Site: brandenburg
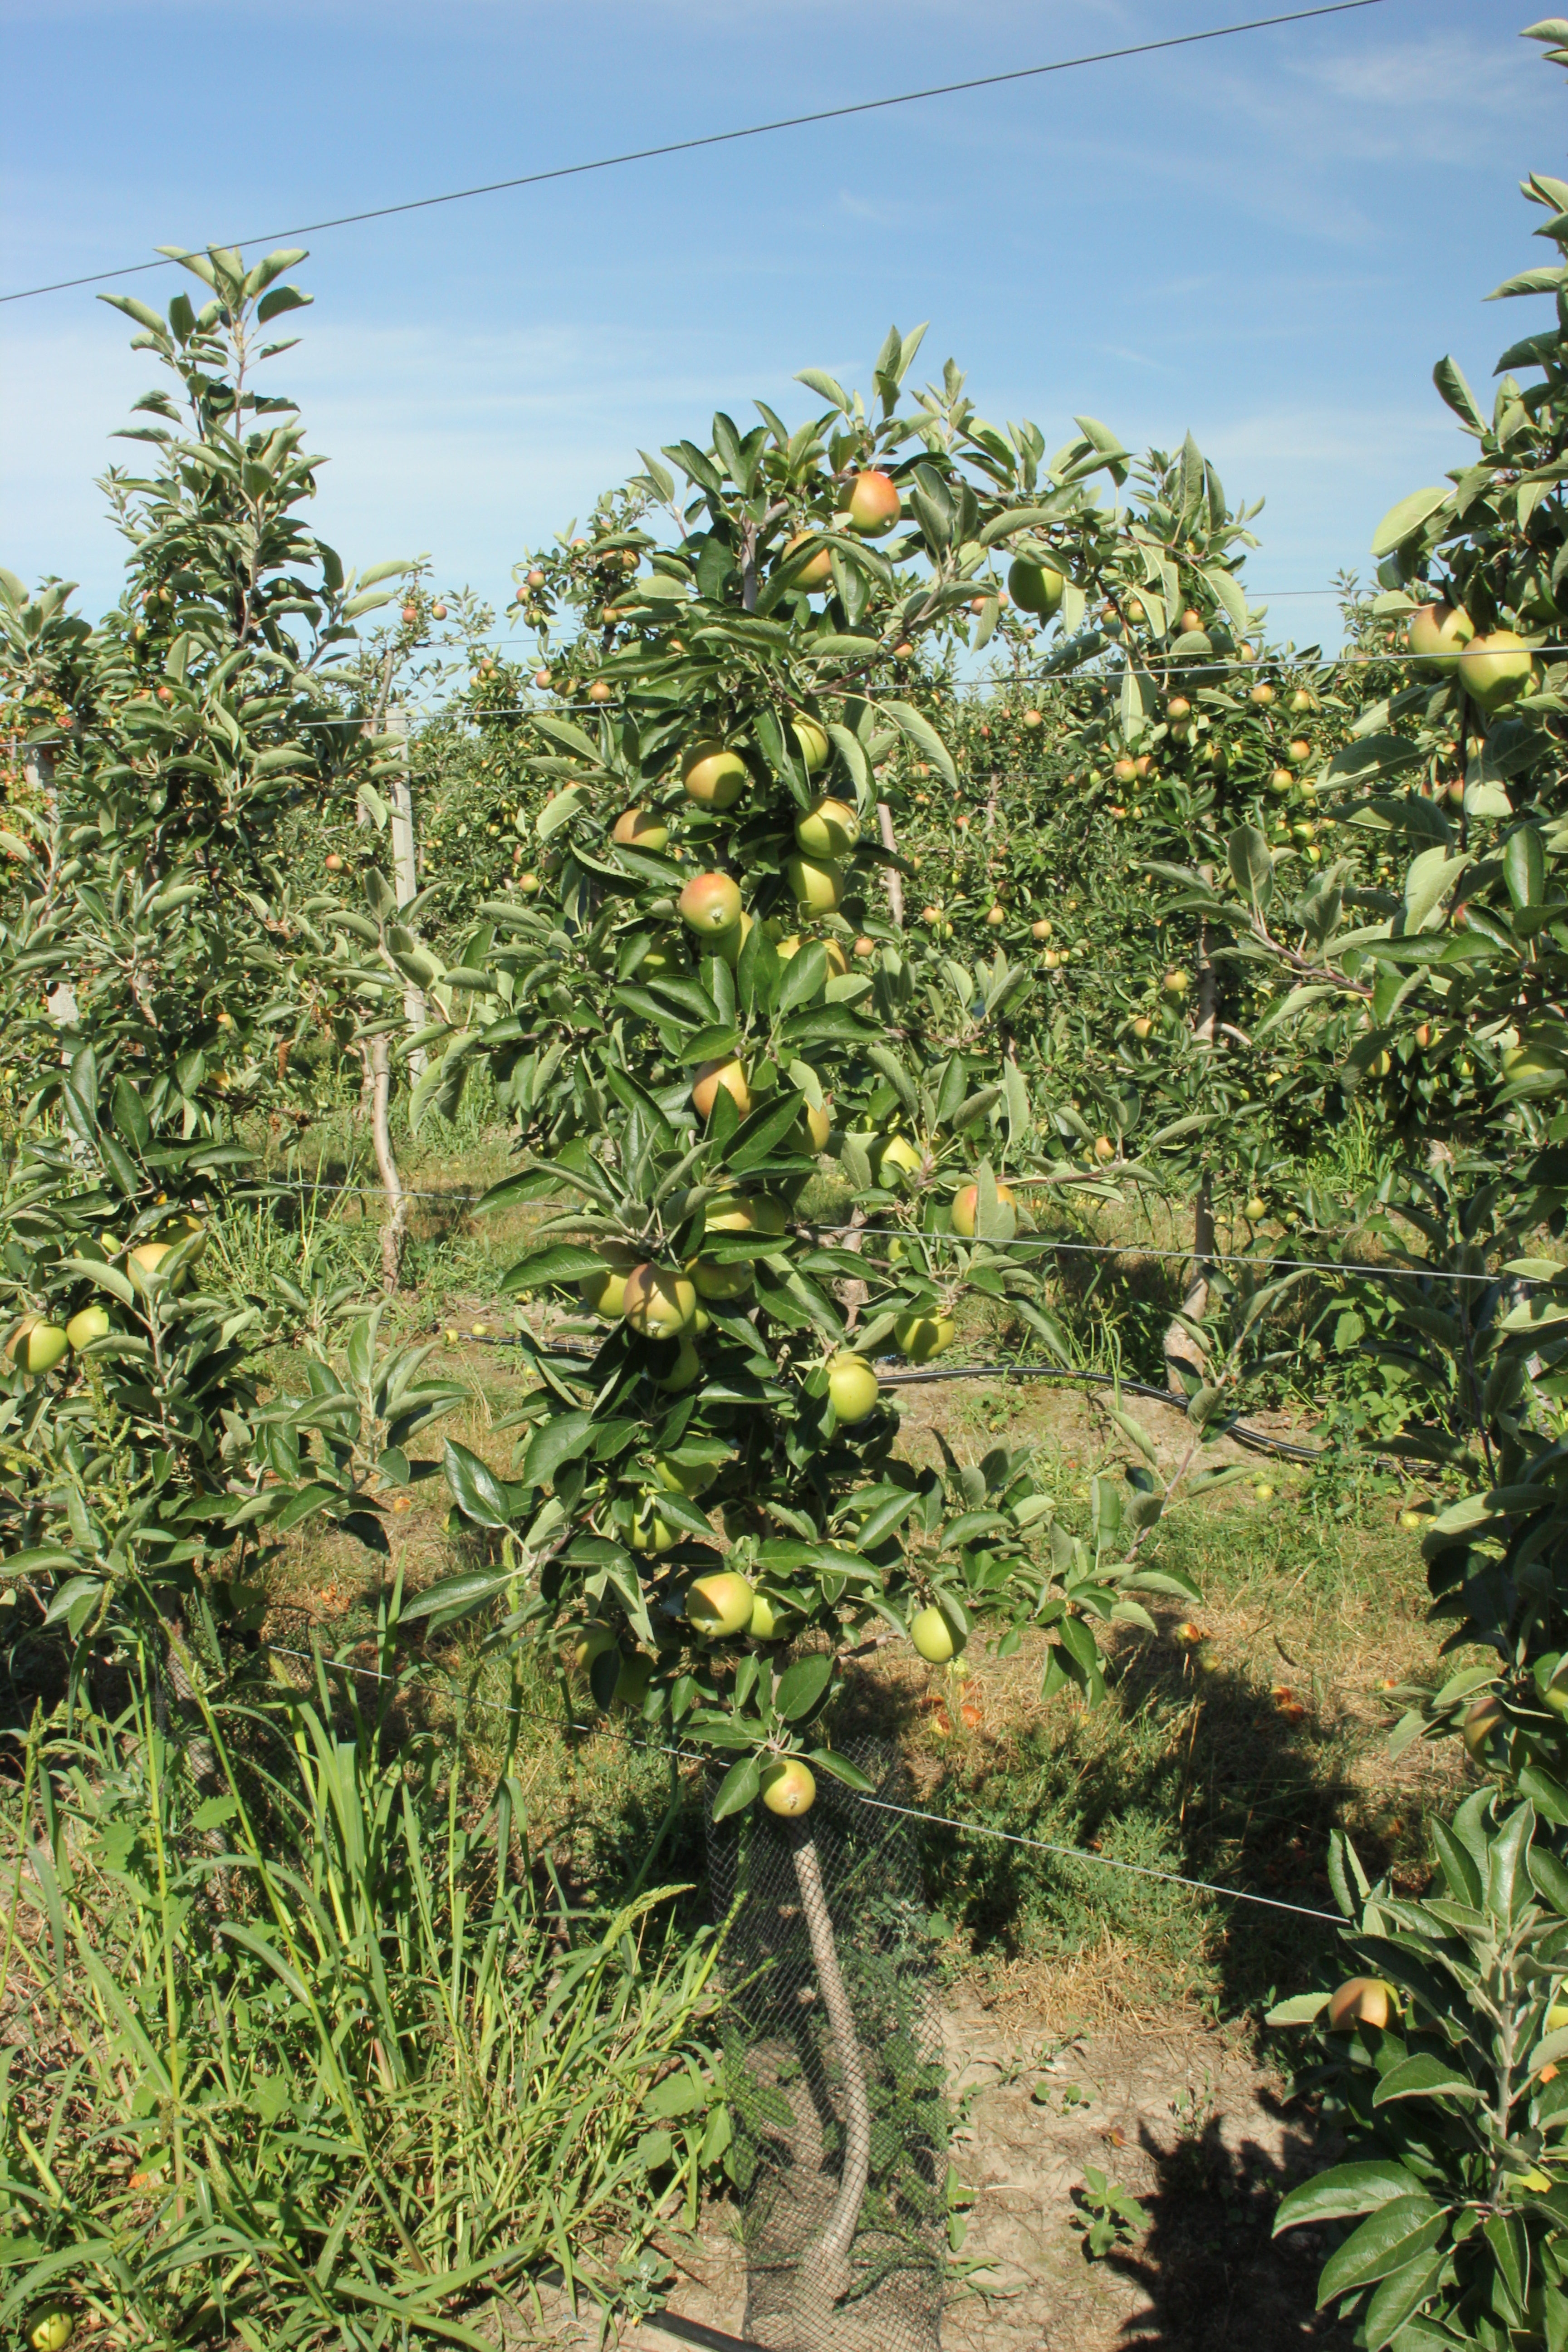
Growth stage (BBCH 77): Development of fruit